Tub gurnard

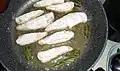
Fried in butter and sage

This species reaches a maximum total length of 75.1 cm (29.6 in), the largest species in the family Triglidae, although 30 cm (12 in) is more typical. The heaviest published specimen weighed 6 kg (13 lb). The overall colour is deep reddish brown to pinkish red, with a pinkish lower body. The blue pectoral fins are spotted green in the centres and red on the margins.